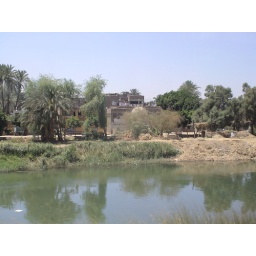
A house along a canal where the people farm. The Nile is the only source of water in Egypt.